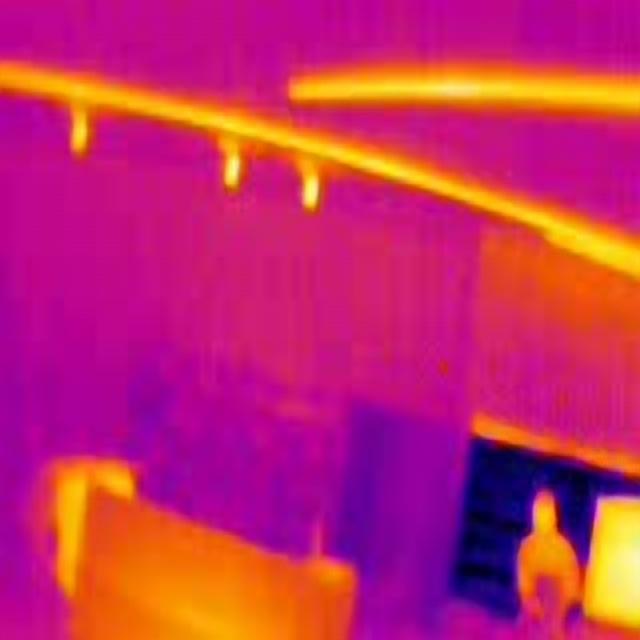
Detected objects:
label: person